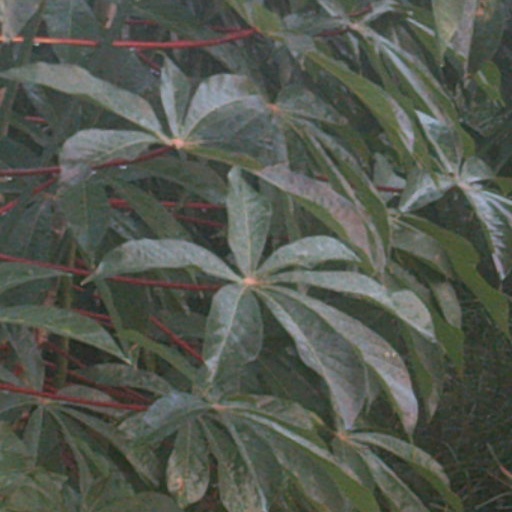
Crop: cassava